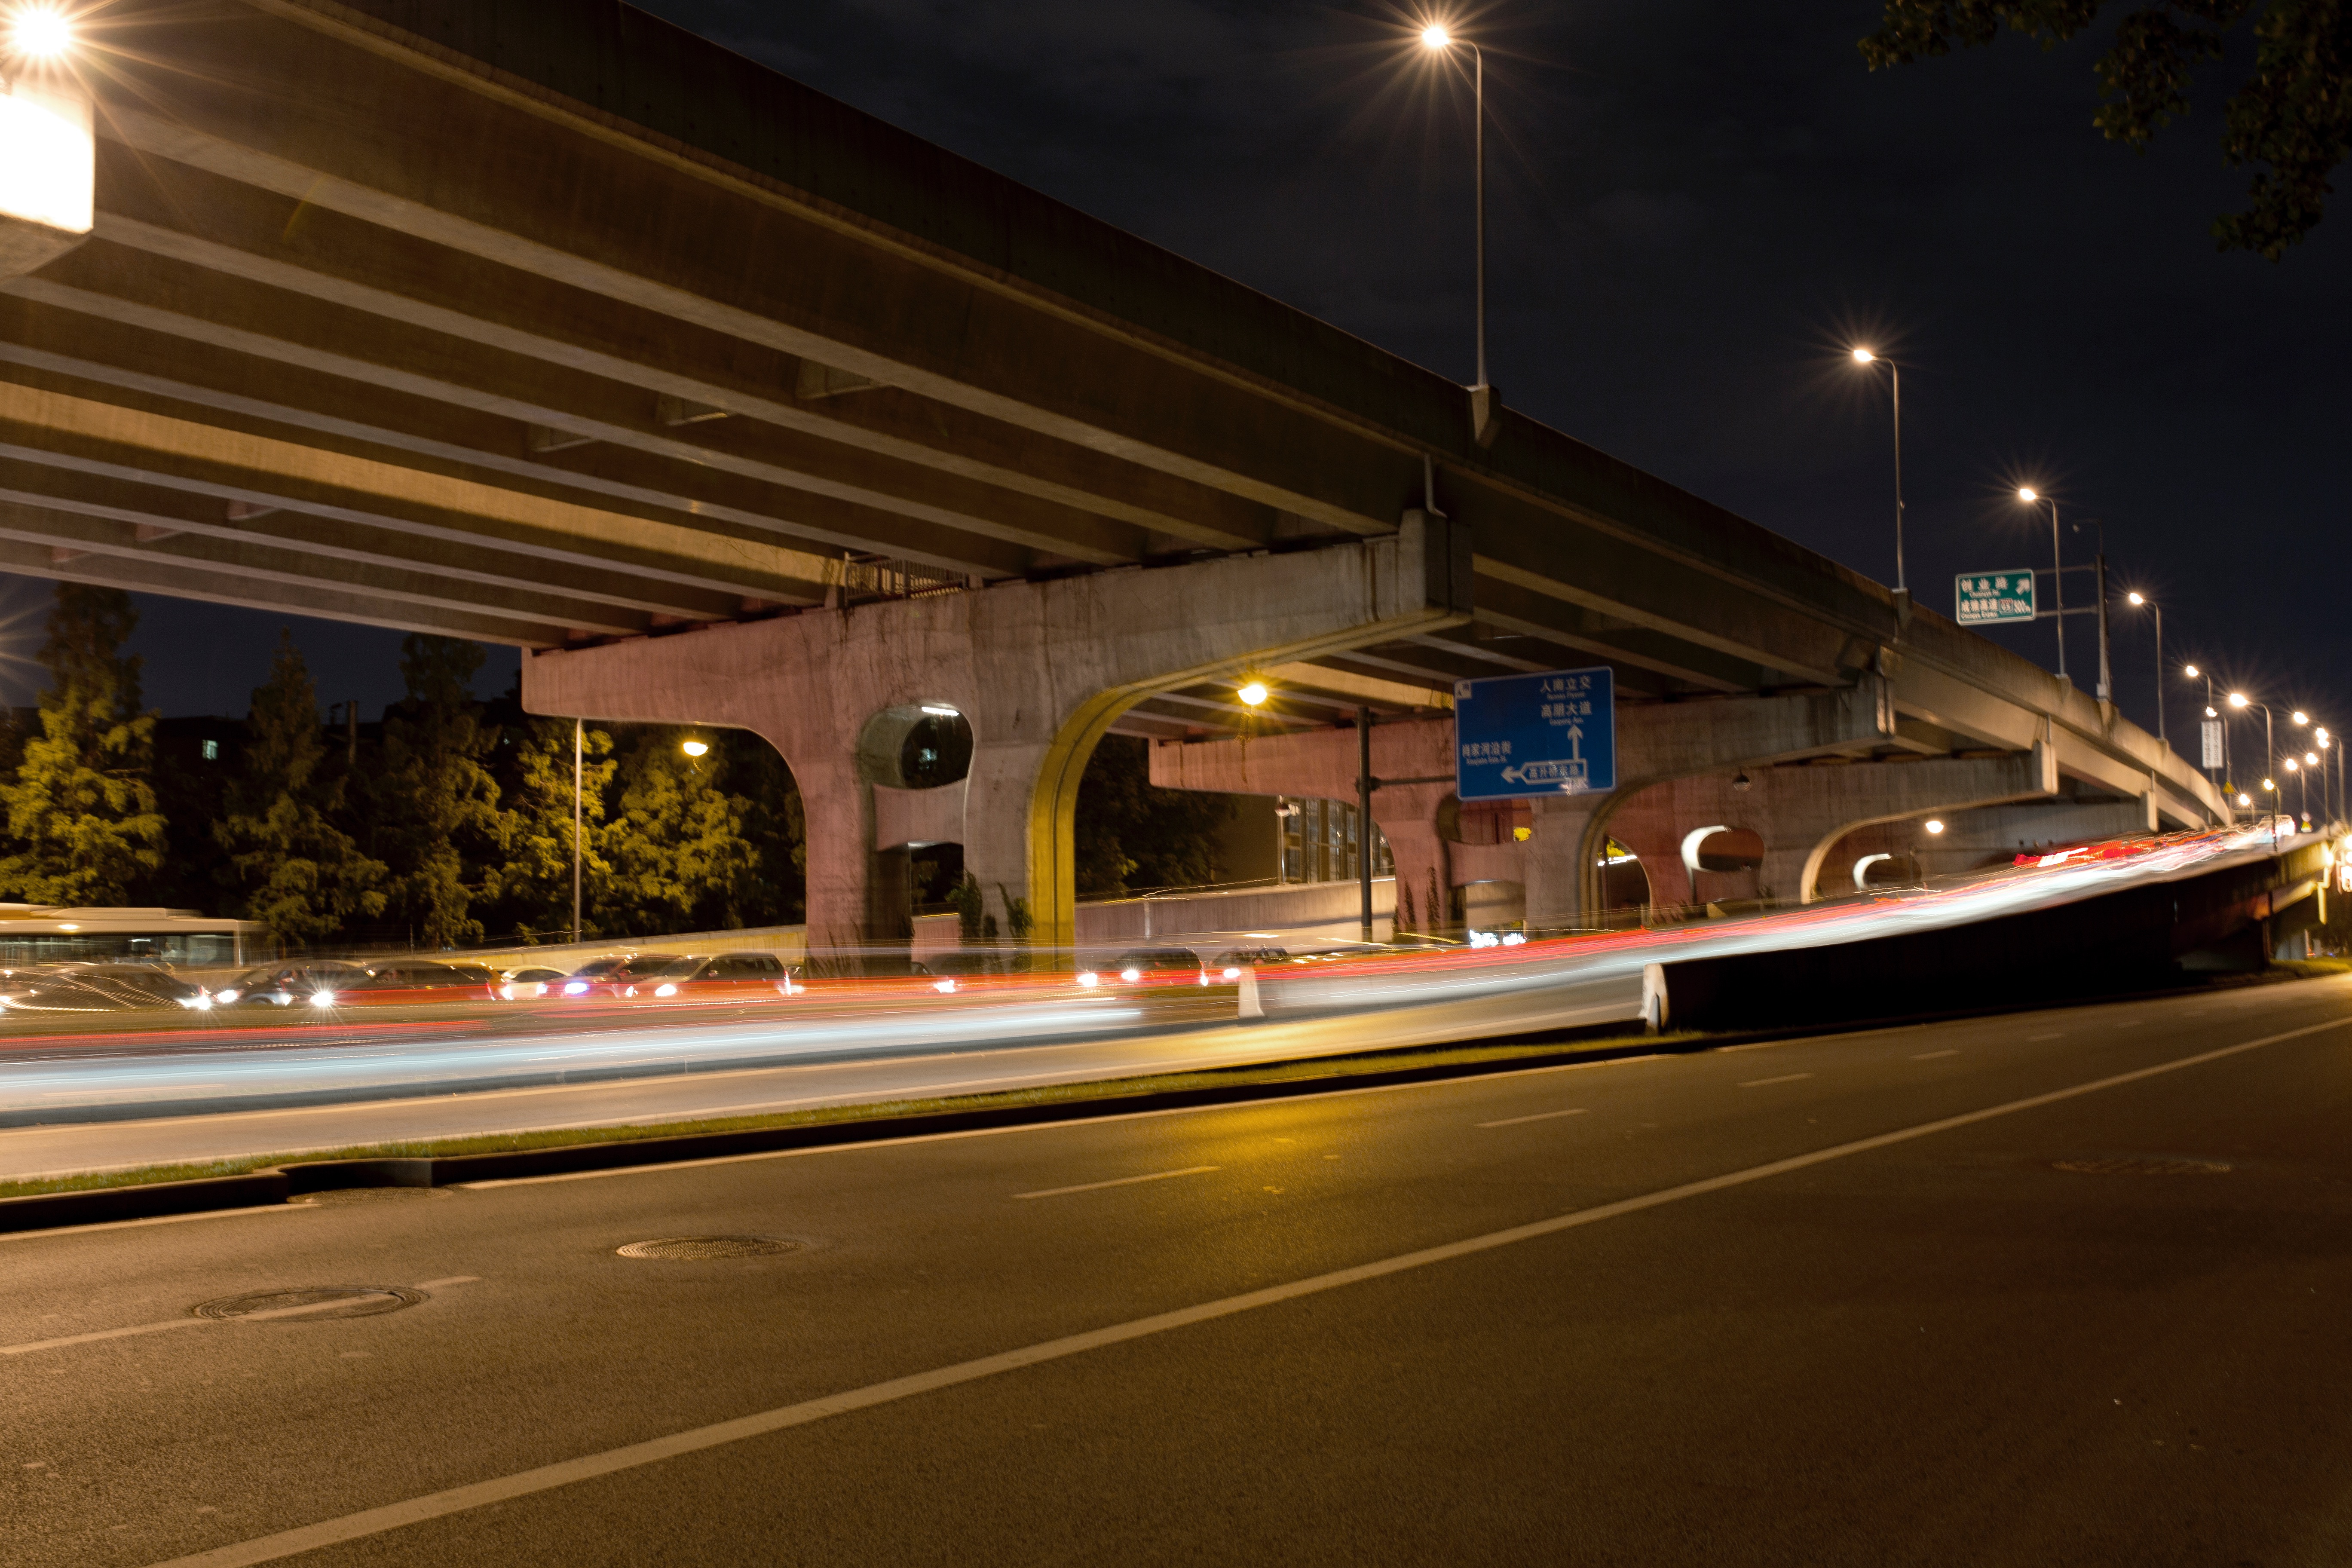
light, road, bridge, night, city, overpass, downtown, evening, lighting, public transport, infrastructure